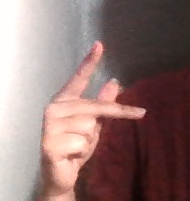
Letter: dha